Marine Aviation Training Support Group 22

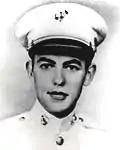
Captain Richard E. Fleming, Medal of Honor recipient.

Outnumbered overall 2:1 in inferior aircraft with far less training than their enemy, the Marines successfully defended Midway. MAG-22 aircraft downed 43 of the 108 enemy aircraft: 25 Aichi D3A "Val" dive-bombers and 18 Mitsubishi A6M Zeros. The group also damaged three Japanese ships. All of this success in combat came at a great cost. Of the 52 aircraft that intercepted Japanese forces, only 20 returned. Including the Marines in the MAG's ground echelon, casualties totaled 7 killed in action, 35 missing in action (presumed dead), and 25 wounded in action. Over 50 Marines were awarded for their valor, skill, and leadership in defending the island, and MAG-22 was awarded the Presidential Unit Citation. Shortly after the end of the battle, Admiral Nimitz perfectly summarized the significance of the Marine defenders in the following dispatch to the MAG: